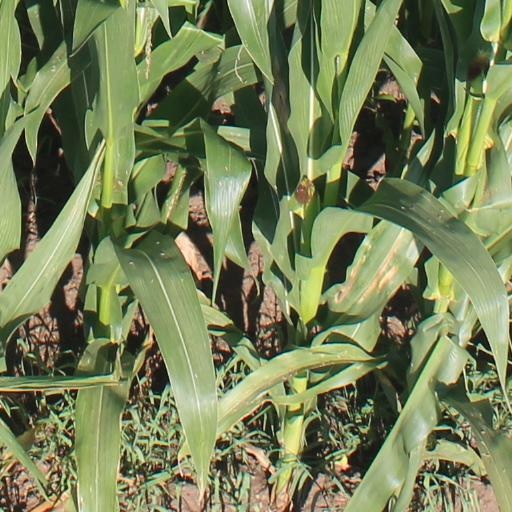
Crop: maize; corn